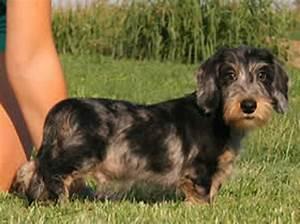
dog